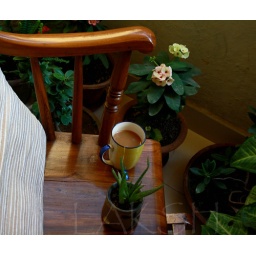
Explored on January 9, 2010, #448. lazily sitting in the balcony. Enjoying my plants. My rocking chair and chai